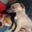
Label: dog